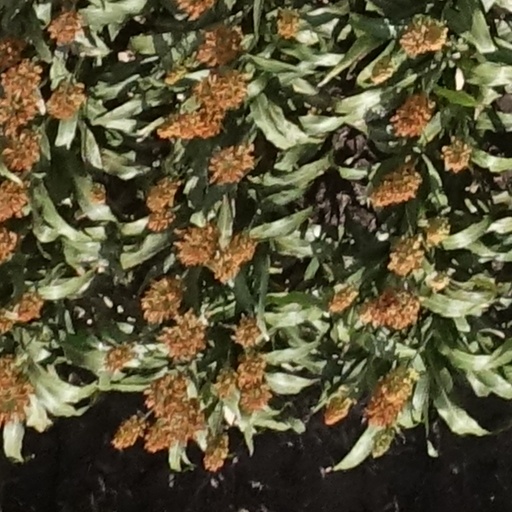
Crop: sorghum